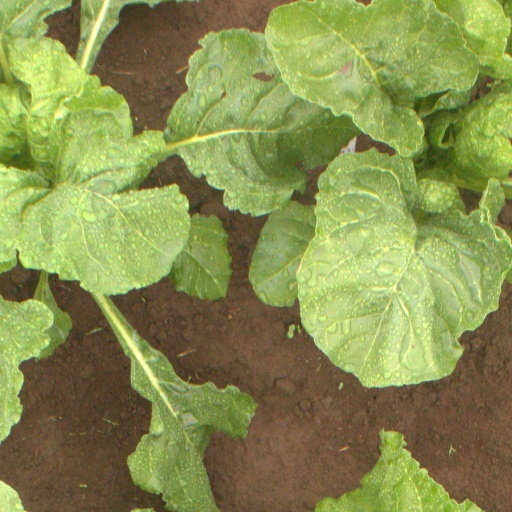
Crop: sugar beet